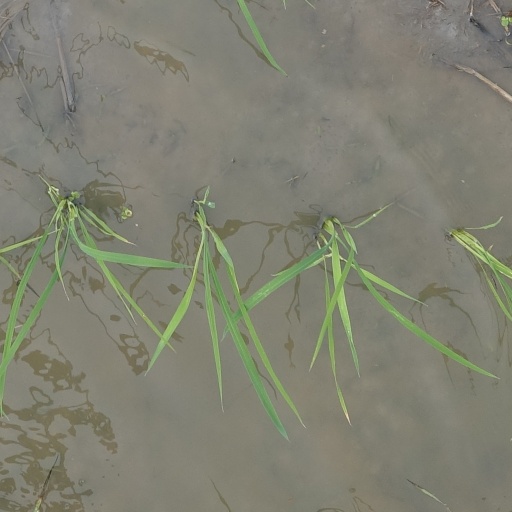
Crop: rice